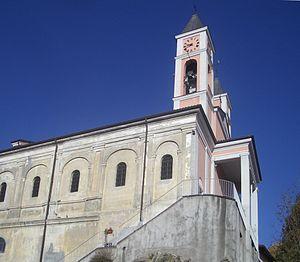
Banchette une commune italienne d'environ 3 400 habitants située dans la ville métropolitaine de Turin dans la région Piémont dans le Nord-Ouest de l'Italie.